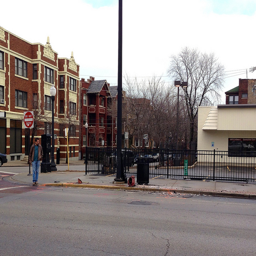
A man standing on a street corner next to a do not enter sign.
A city intersection with a man on the corner.
A young man standing in the street at a intersection.
a person walking near a stop sign on a city street
A street with a man on the corner in front of the crosswalk and various buildings behind him.